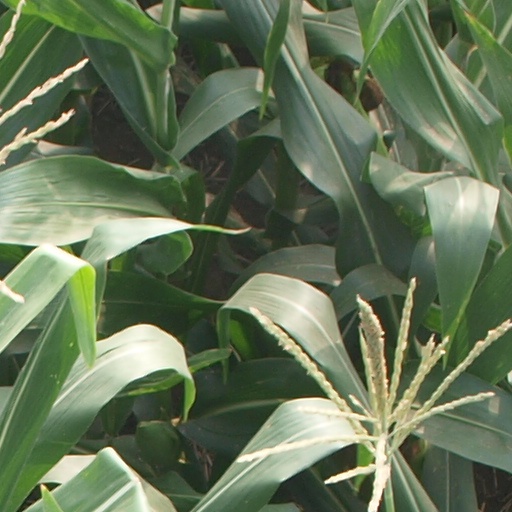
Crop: maize; corn